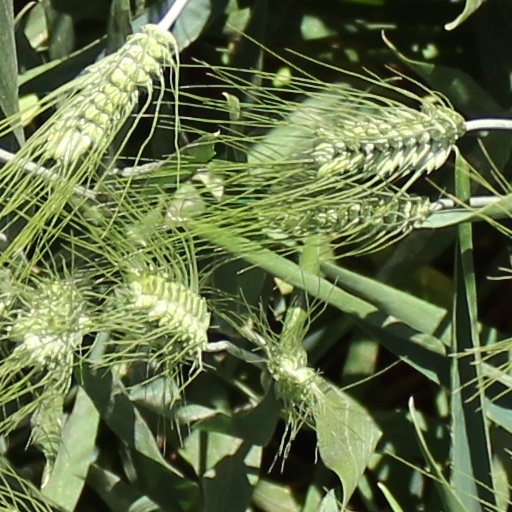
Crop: wheat